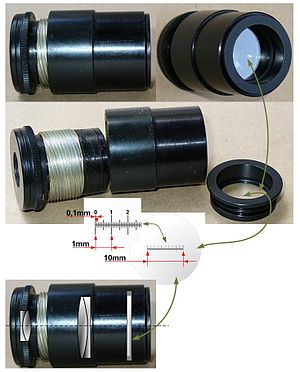
Mikroskop / Galleri
Et mikroskop bruges til at danne et forstørret billede af et objekt. Ordet mikroskop er sammensat af følgende græske ord: mikrós for lille samt skopein for at betragte.